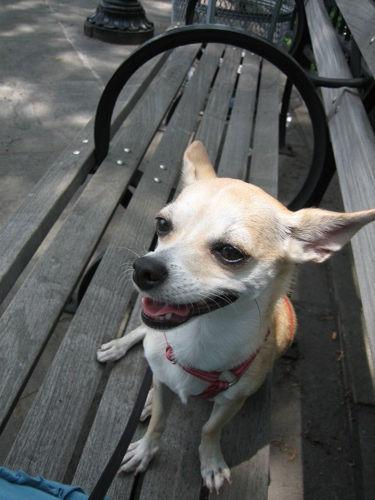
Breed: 420-n000124-Chihuahua